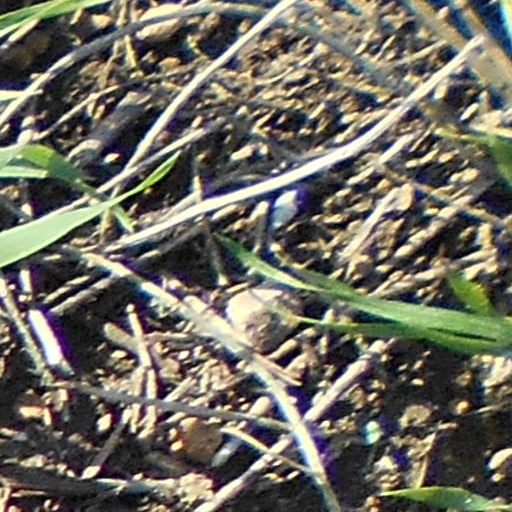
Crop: wheat